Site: brandenburg
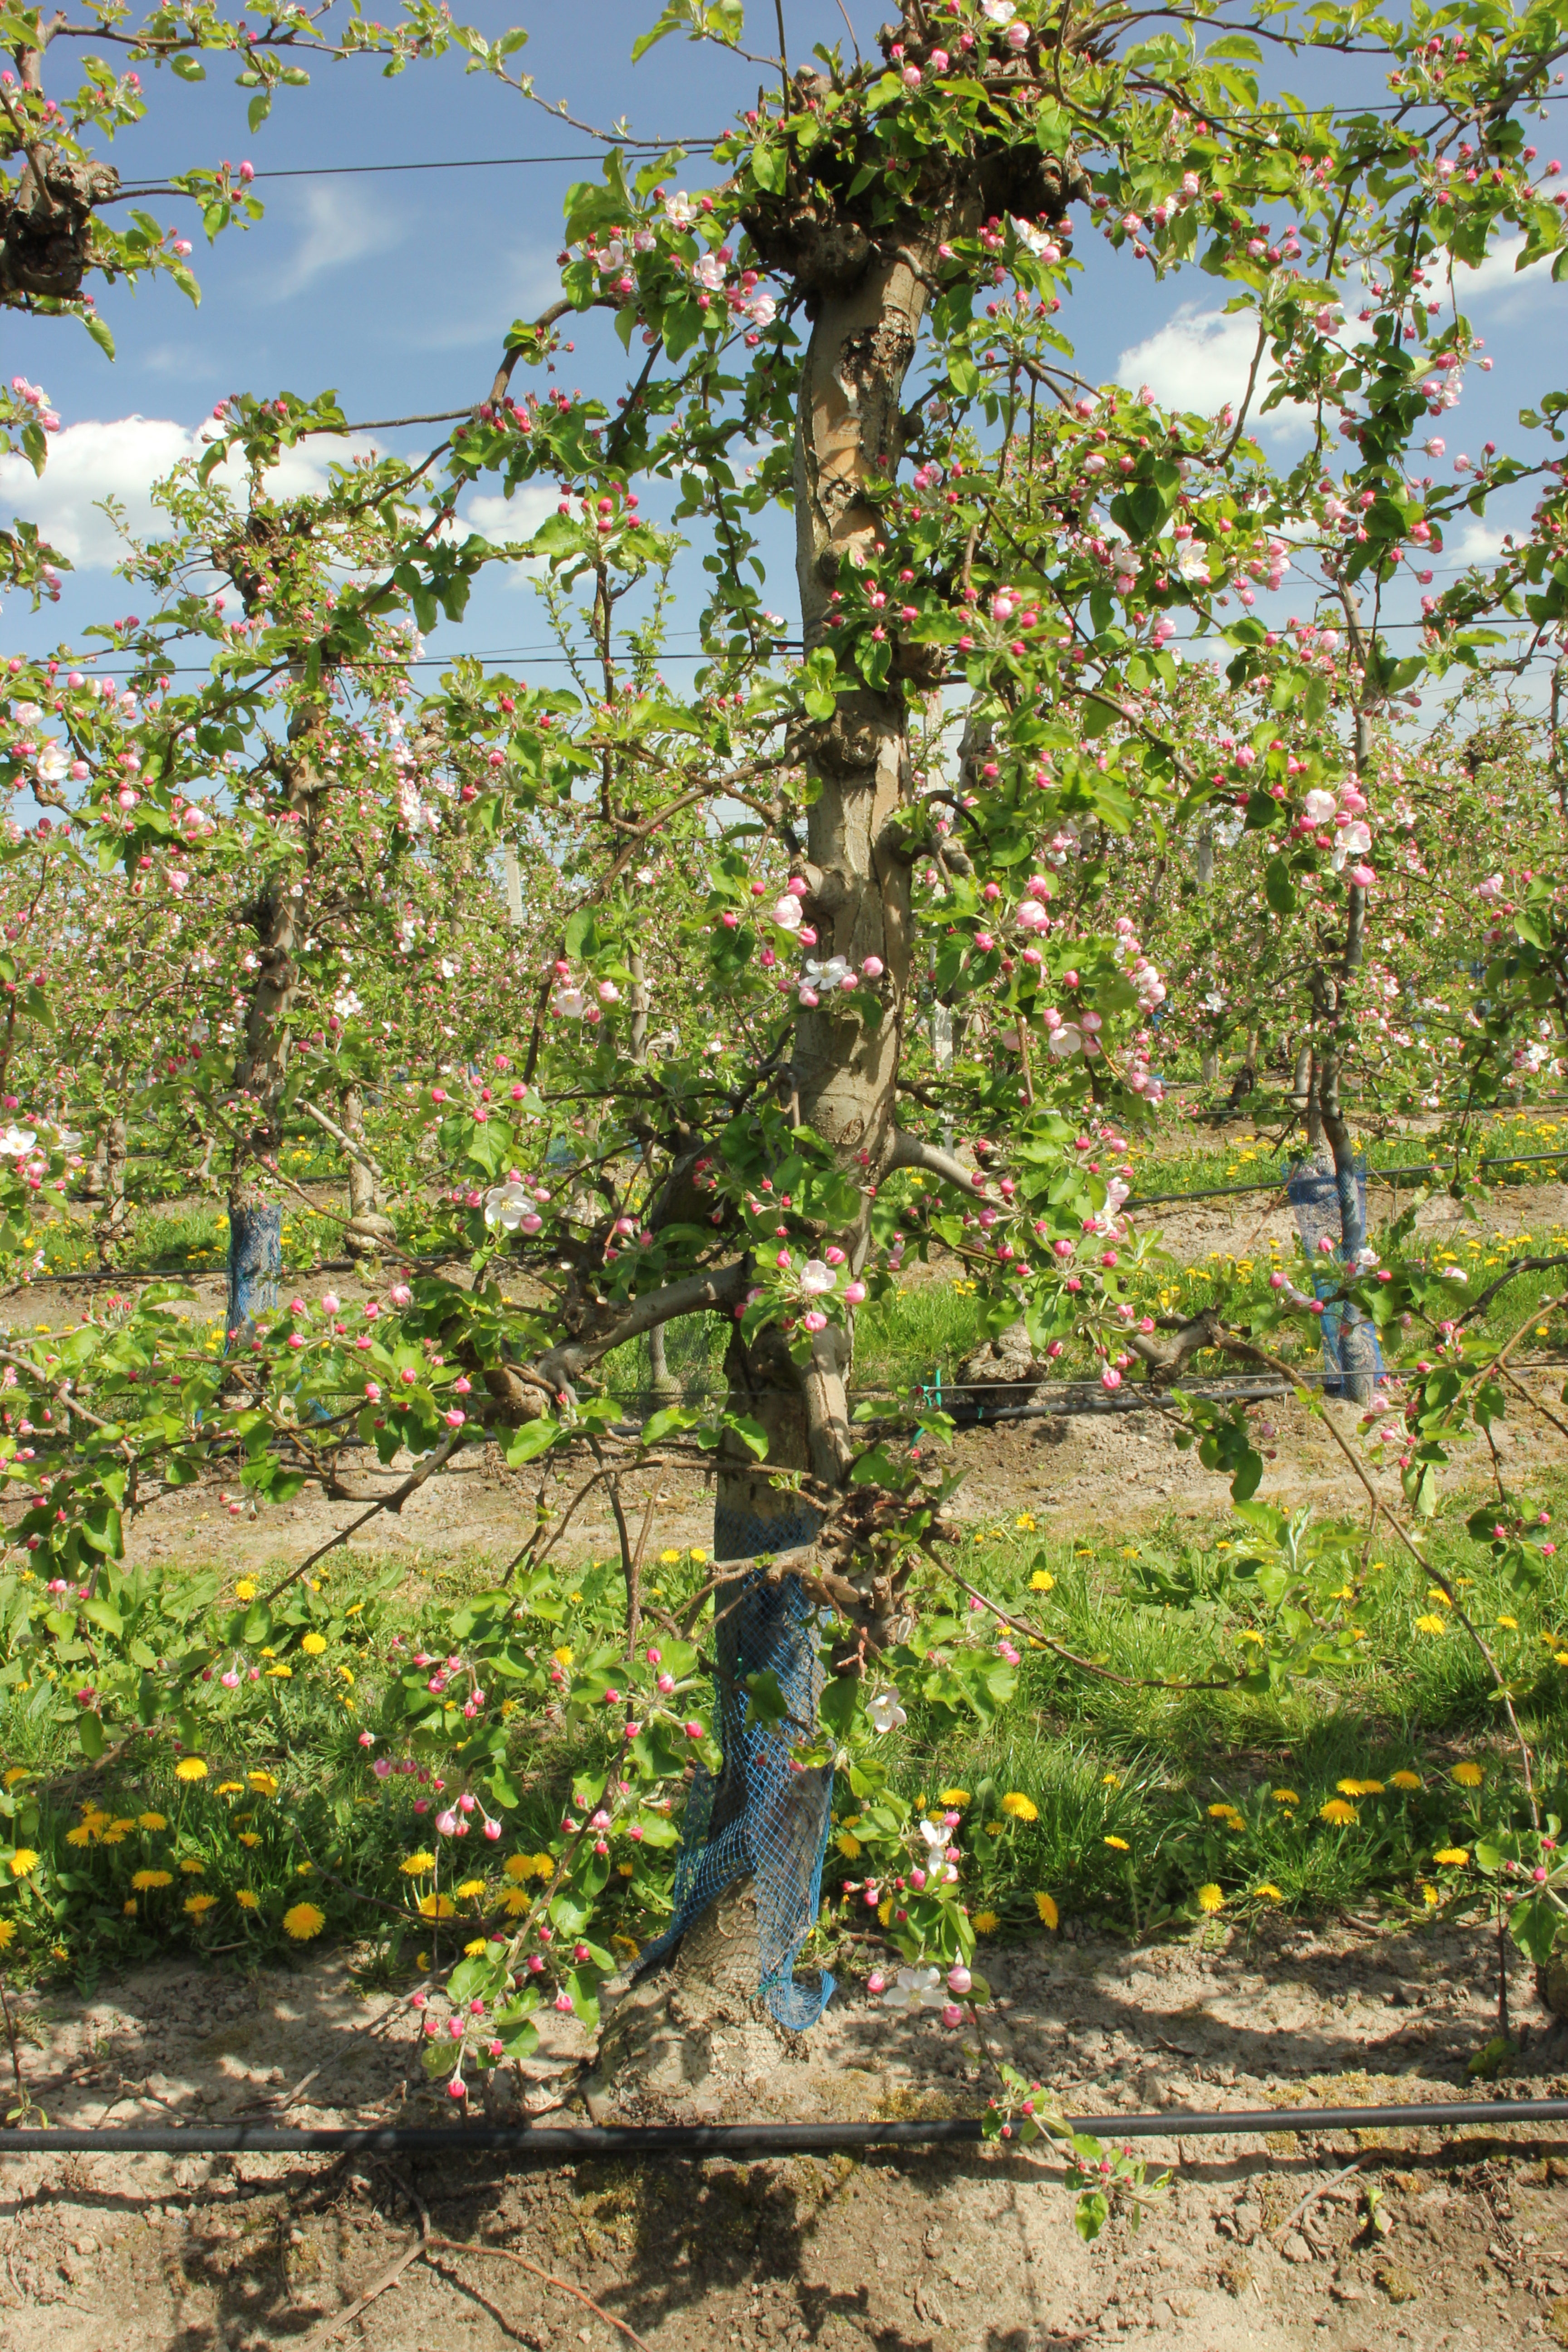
Growth stage (BBCH 57): Inflorescence emergence